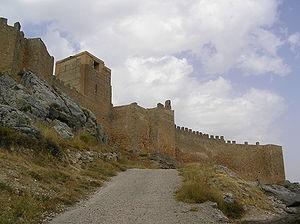
Le château de Gormaz est une grande citadelle médiévale située en Espagne, dans la région de Castille-et-León, à 13 kilomètres au sud-est de El Burgo de Osma, à Gormaz, dans la province de Soria.